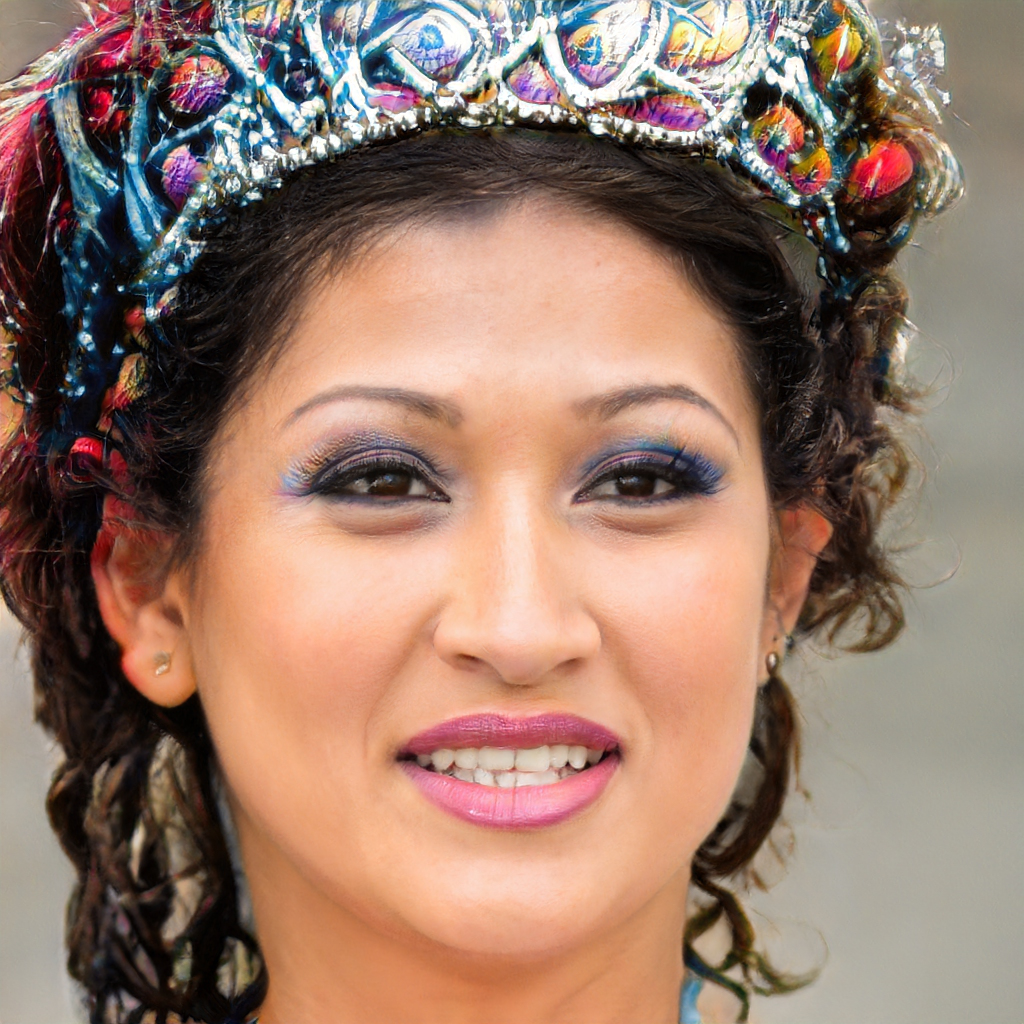
Label: Colored